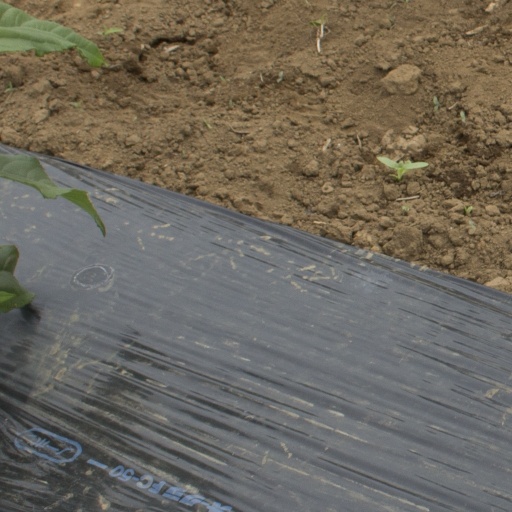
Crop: Jerusalem artichoke